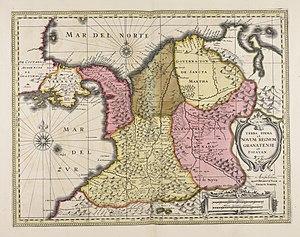
L’histoire de la Colombie commence il y a plus de 20 000 ans. Différentes civilisations amérindiennes se développent dès cette époque, dont la plus influente est celle du peuple Chibcha. Celui-ci domine le centre du pays lorsque Christophe Colomb « découvre » l'Amérique en 1492.
Le XVIᵉ siècle connaît une vitalité économique exceptionnelle. Routes commerciales internationales, découvertes de nouvelles routes maritimes dans l'Atlantique et vers les Indes orientales et occidentales. Les anciennes mines d’argent rapportent plus grâce aux progrès accomplis dans les techniques d’exploitation minière. La quête des métaux précieux, or et argent, compte parmi les principales motivations de l'expansion coloniale espagnole, et sera le motif économique de la plupart des conflits du XVIᵉ siècle.